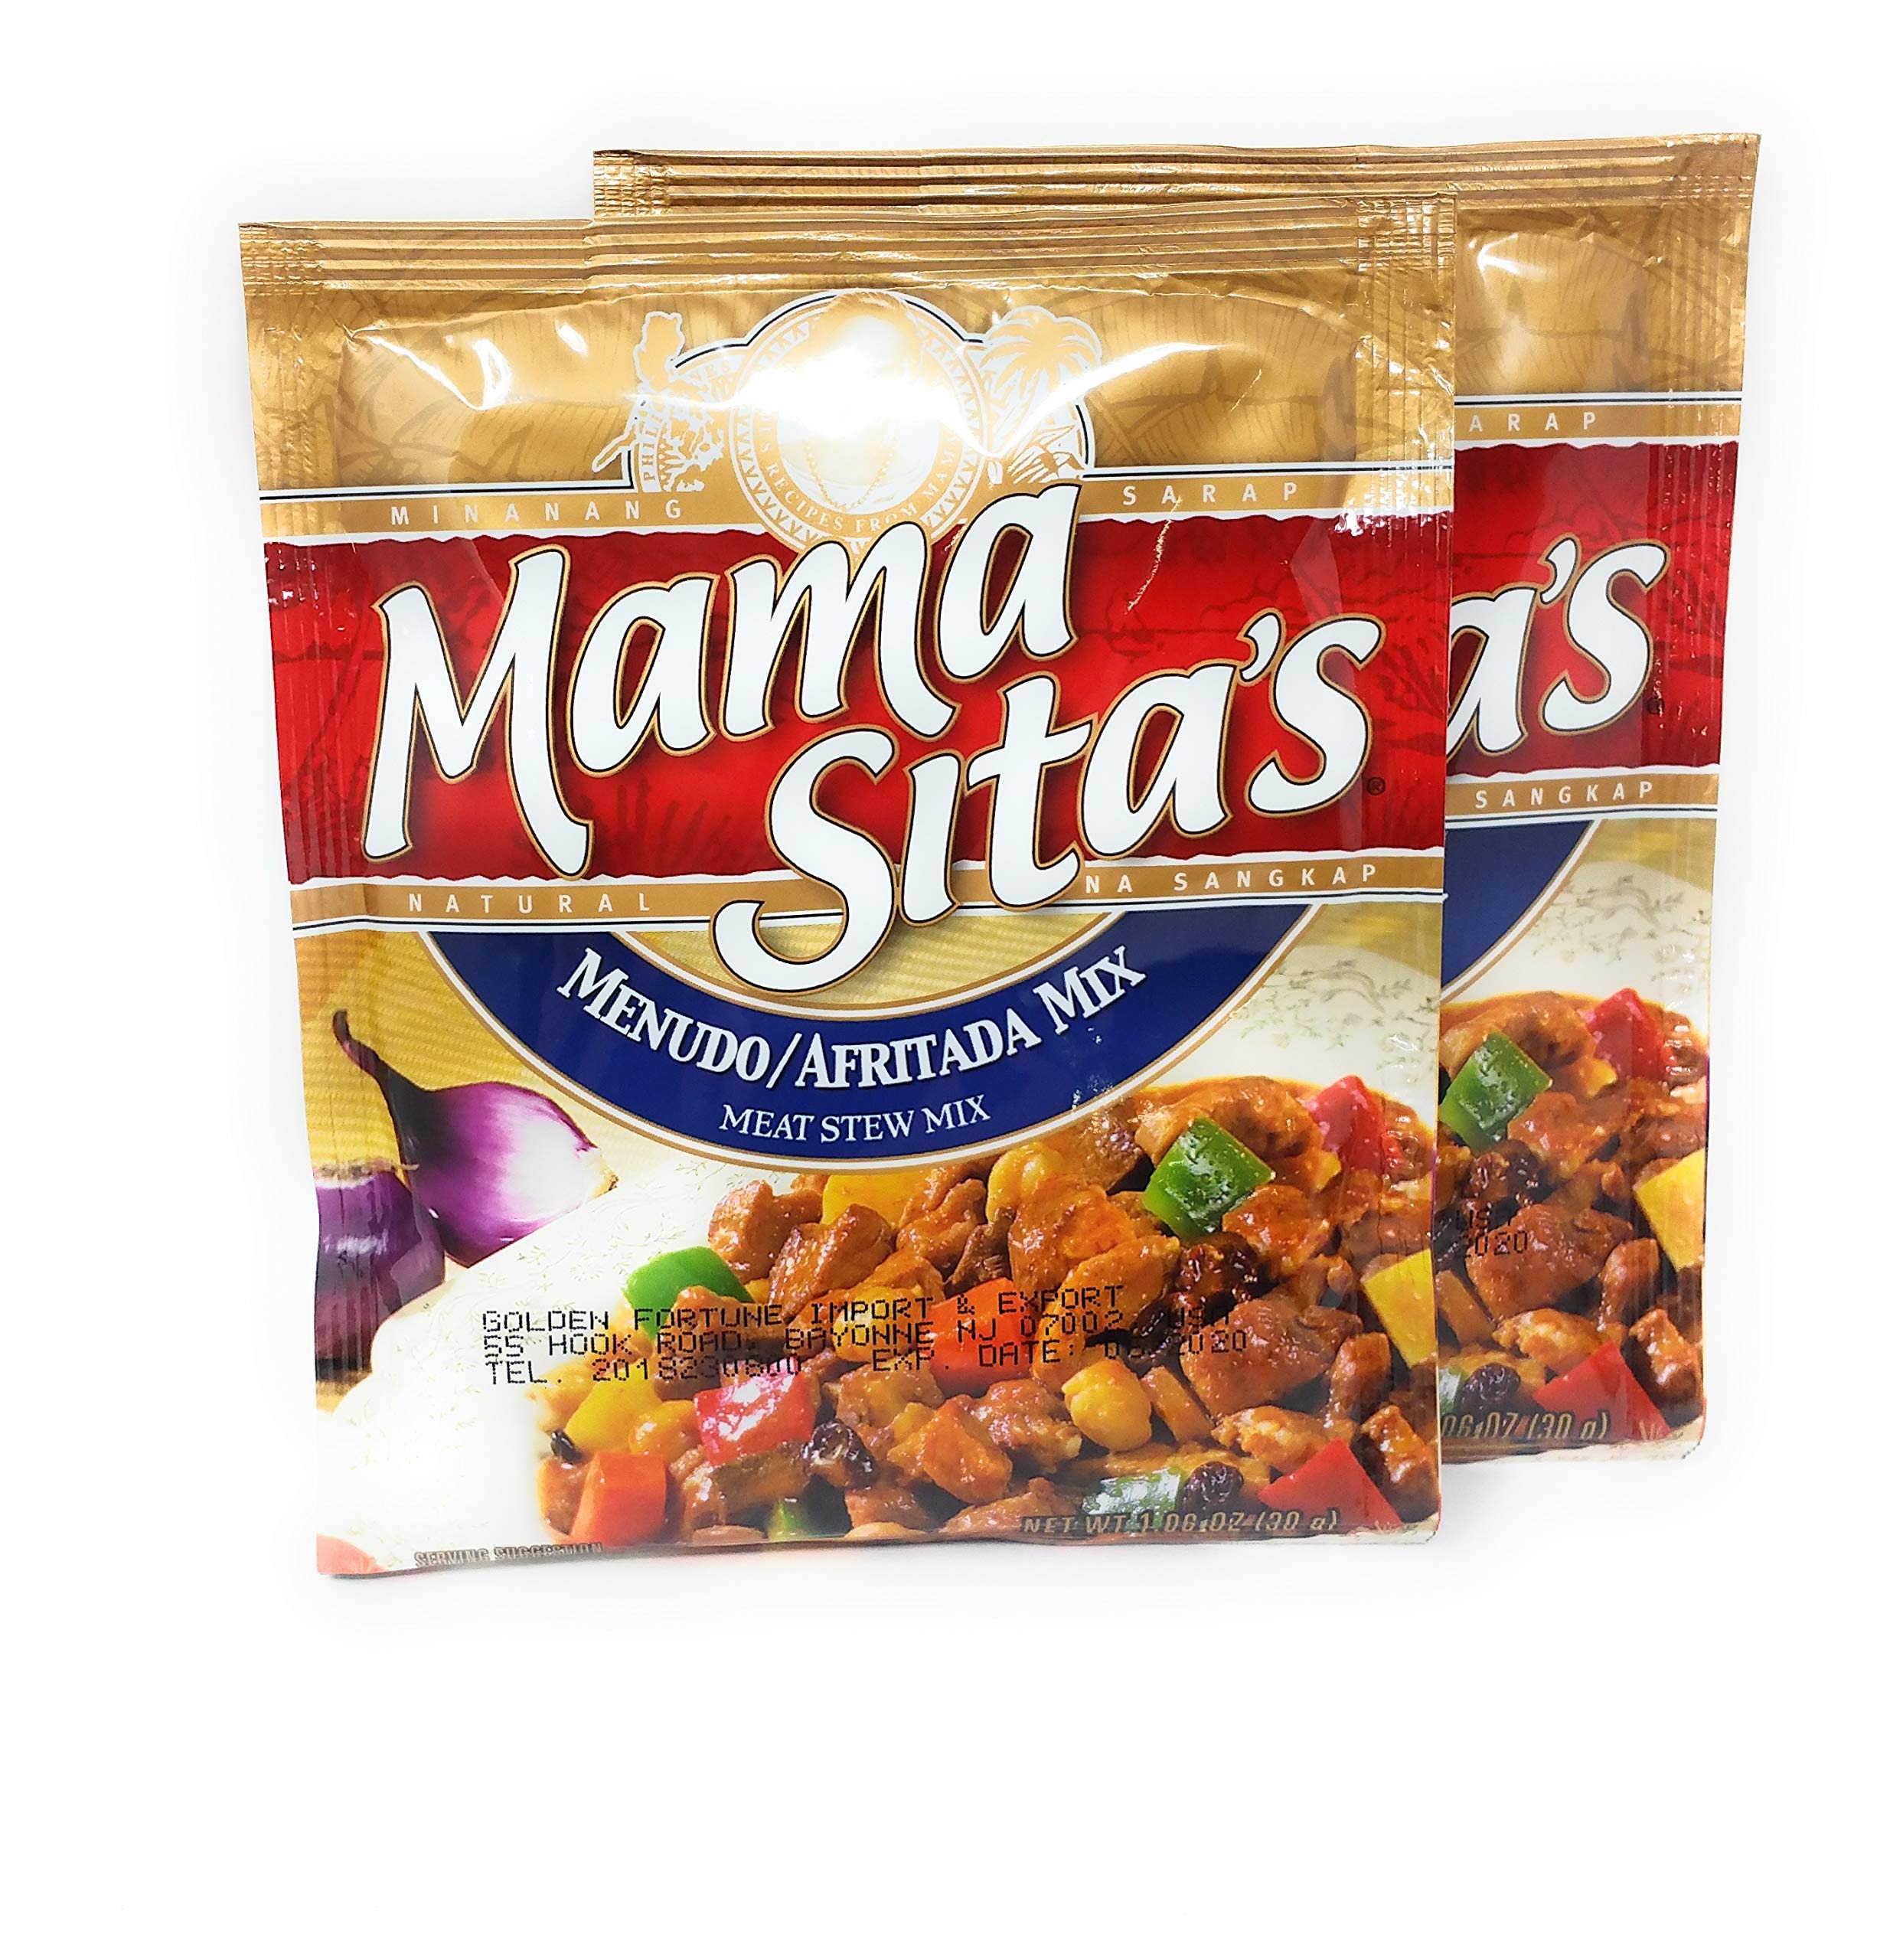
Item Name: Mama Sita's Menudo/Afritada Meat Stew Mix, Six(6) Pack, 1.06 oz(30g)
Value: 6.0
Unit: Count

Price: 20.1